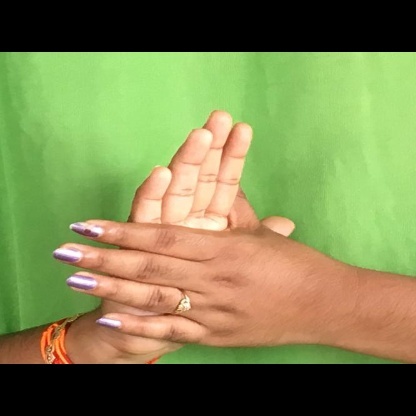
Mudra: Chakra